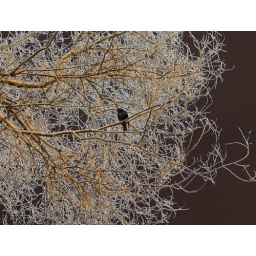
Black bird in a white tree.